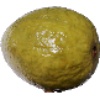
Label: Guava 1